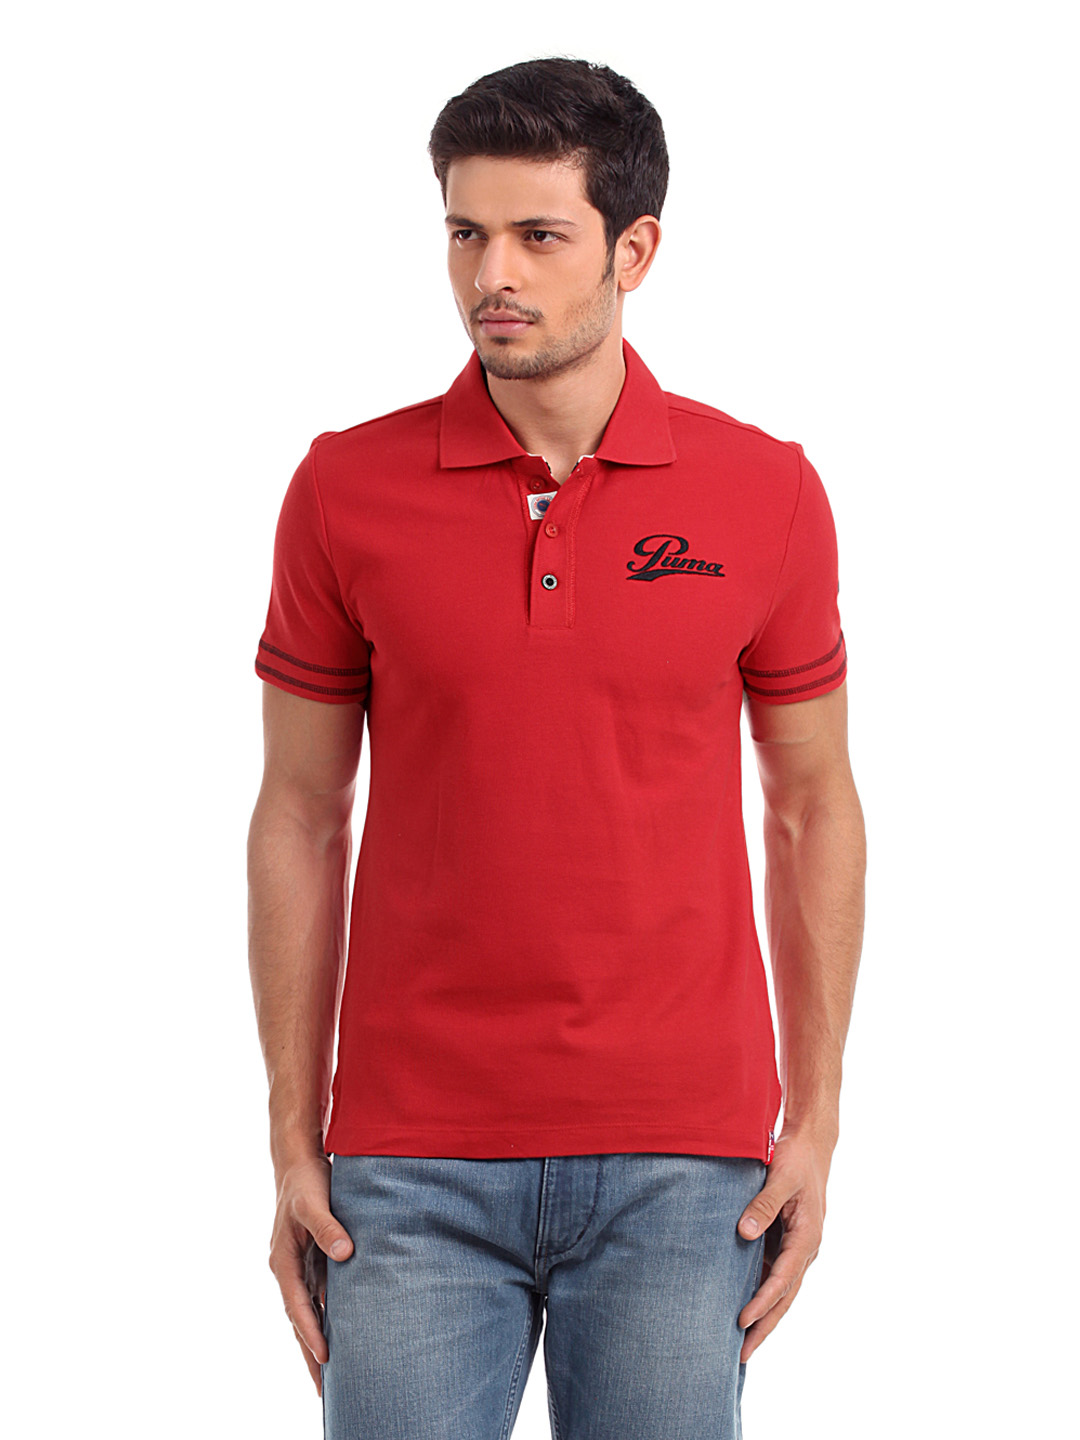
Puma Men Red T-shirts
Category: Apparel / Topwear / Tshirts
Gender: Men
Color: Red
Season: Summer 2012
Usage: Casual